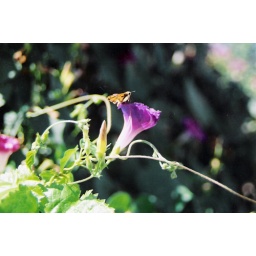
A butterfly sitting on a purple morning glory in my neighbor's backyard.